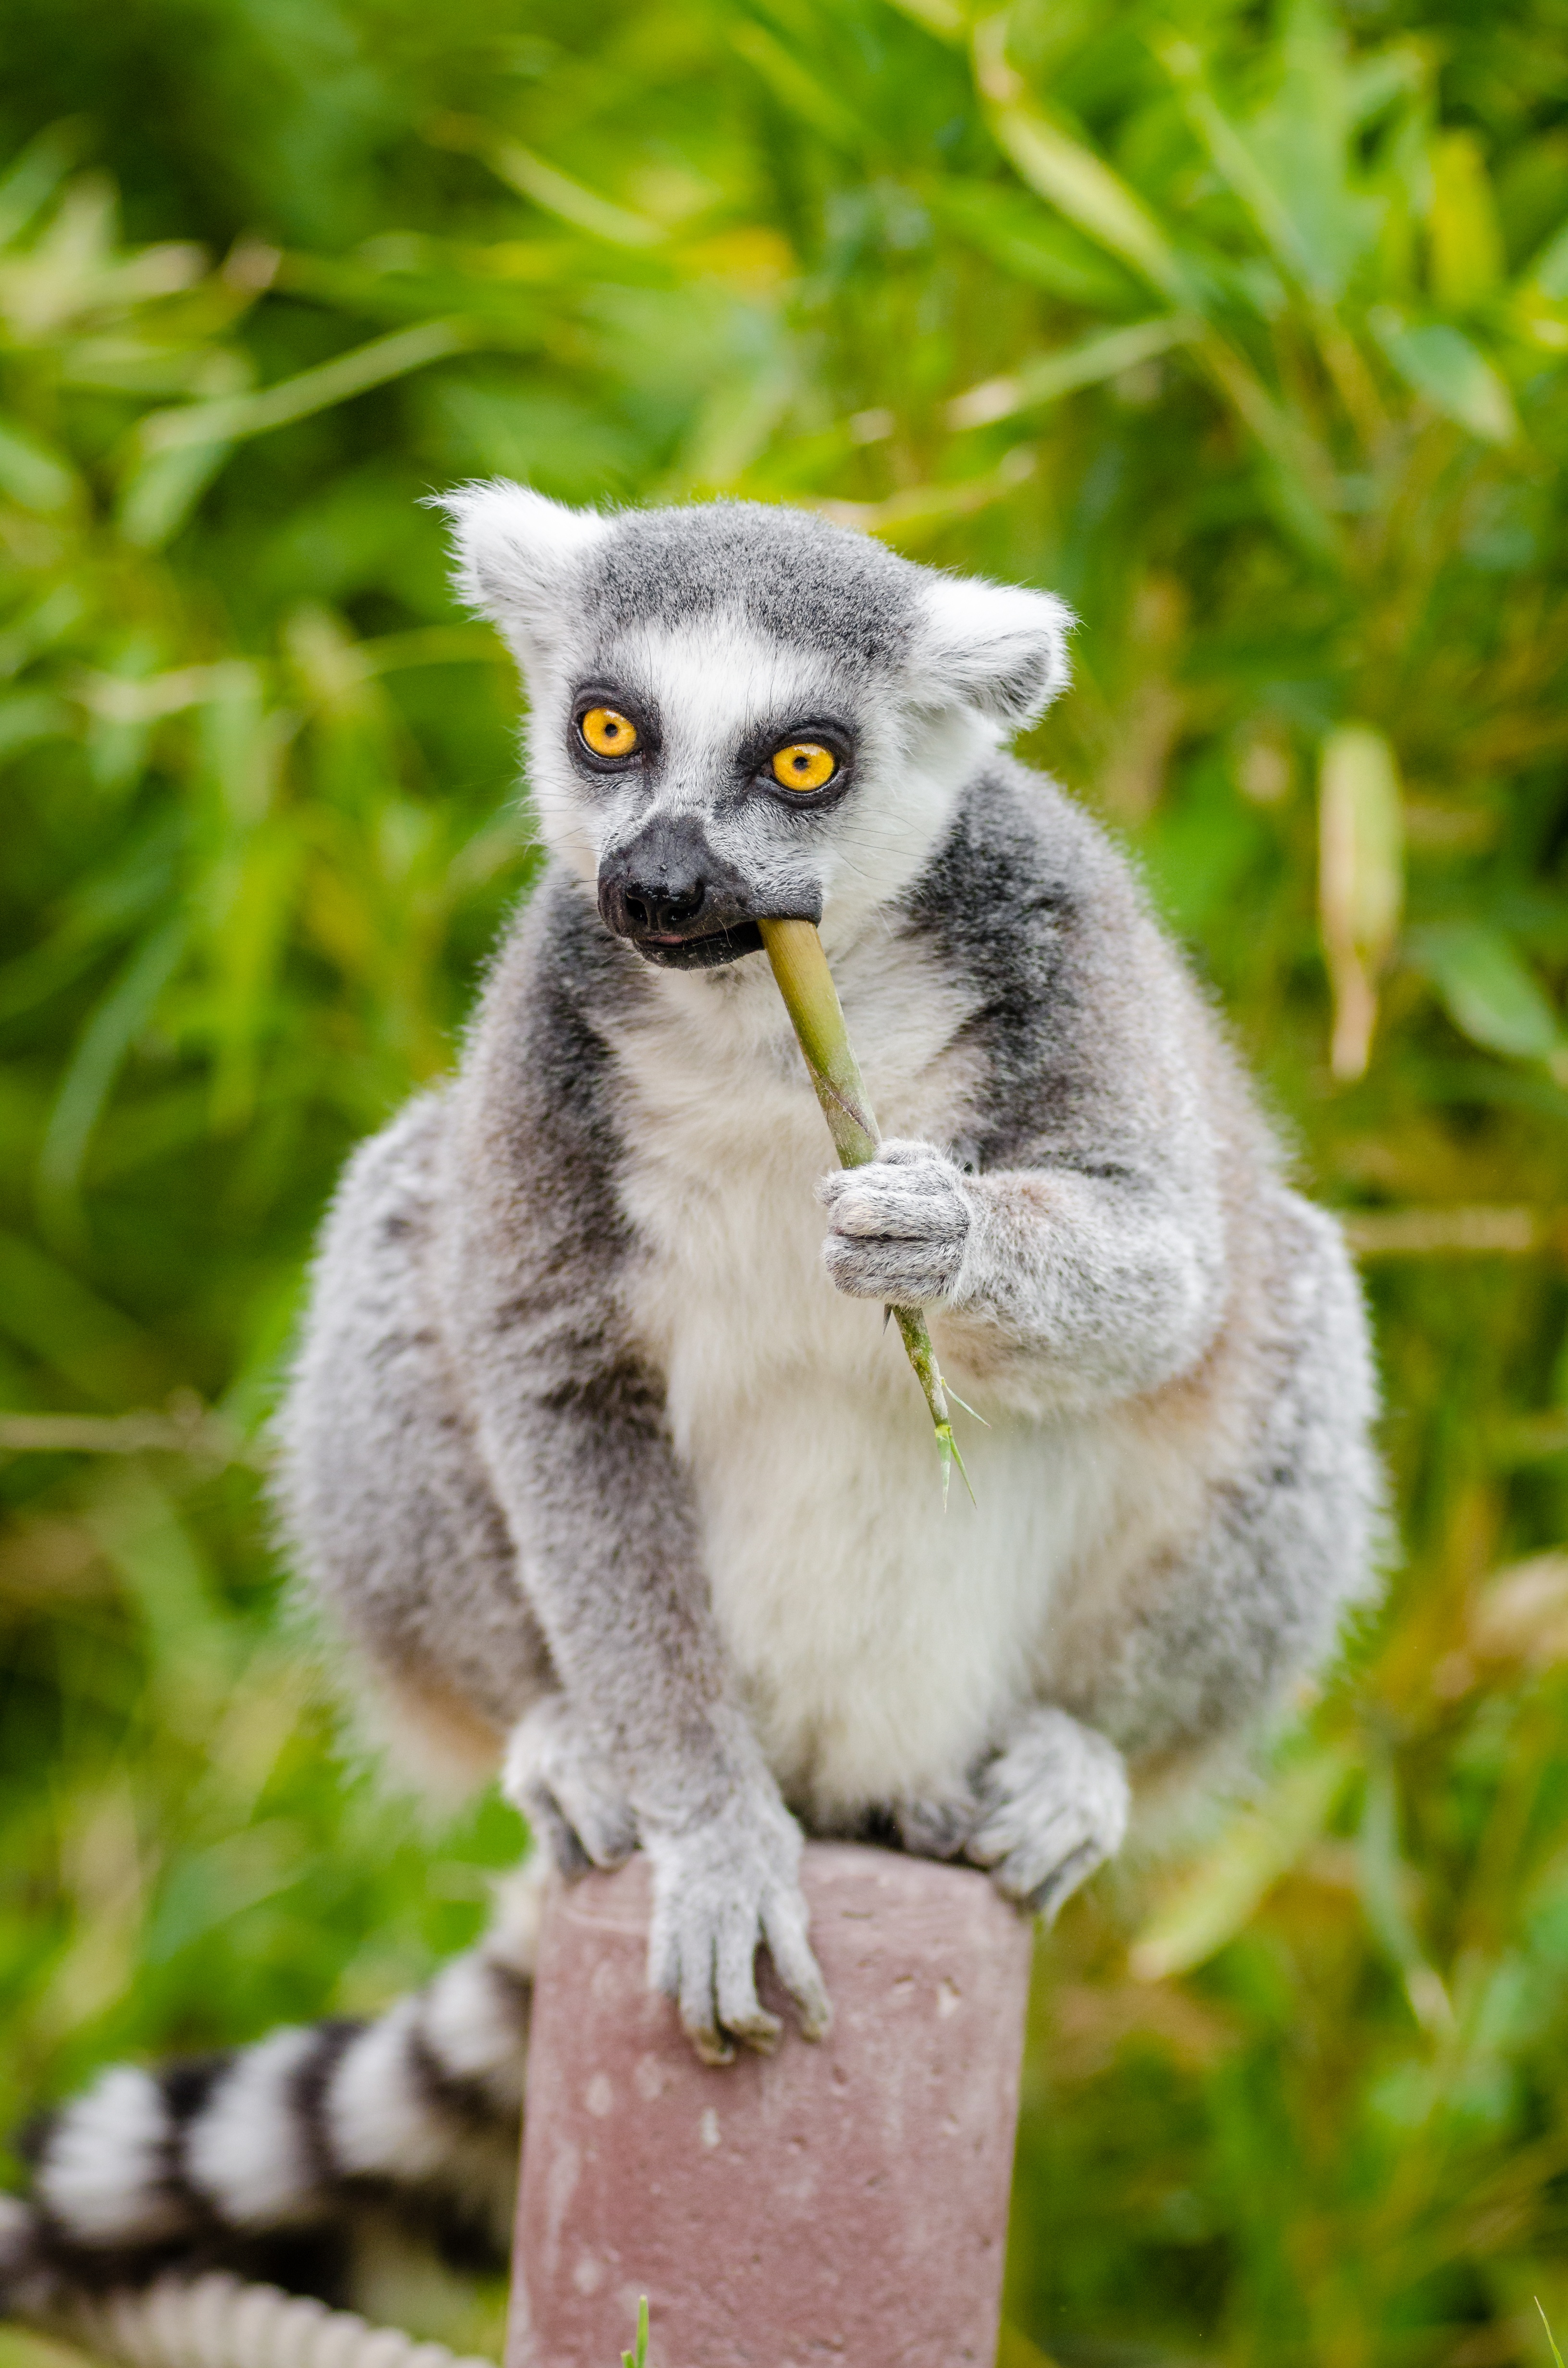
nature, animal, wildlife, zoo, mammal, fauna, primate, madagascar, vertebrate, lemur